List of awards and nominations received by Kasey Chambers

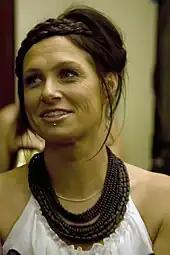
The 32-year-old Chambers wears a white dress with bare shoulders. She has numerous brown necklaces and a silver one. She has a chin stud below her lower lip and is looking to her right with a smile as she speaks.

These awards have been presented by the Australian Record Industry Association (ARIA) since 1987. Kasey Chambers has won 14 ARIA Music Awards from 33 nominations, including her first win in 1999 for the Best Country Album for "The Captain". As from November 2018, she has won that category nine times, she was also inducted into the ARIA Hall of Fame.